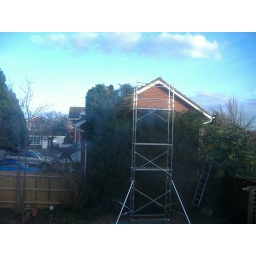
Dad in tree & big tower